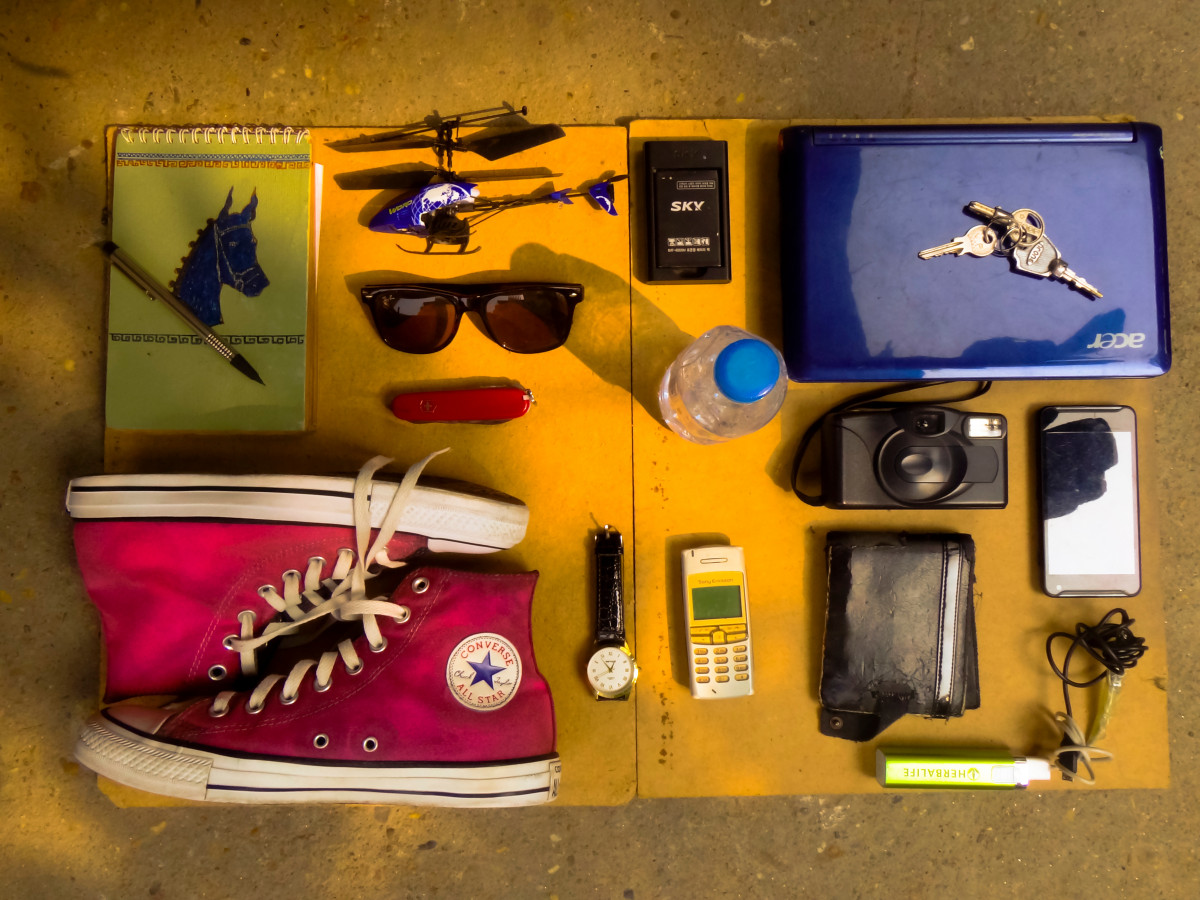
Tags: color